The Years Pass

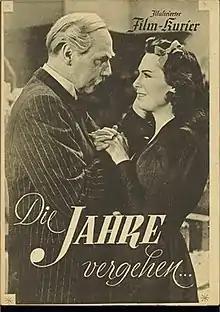

The Years Pass is a 1945 German drama film directed by Günther Rittau and starring Heidemarie Hatheyer, Carl Kuhlmann and Werner Fuetterer. It was shot at the Althoff Studios in Berlin and on location around Garmisch-Partenkirchen in Bavaria. The film's sets were designed by the art directors Willy Schiller and Karl Vollbrecht.